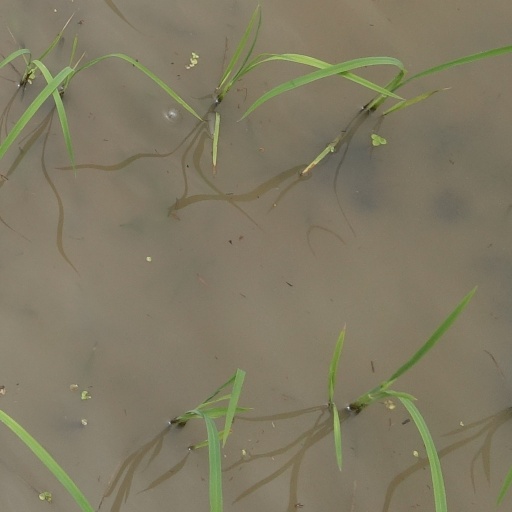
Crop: rice